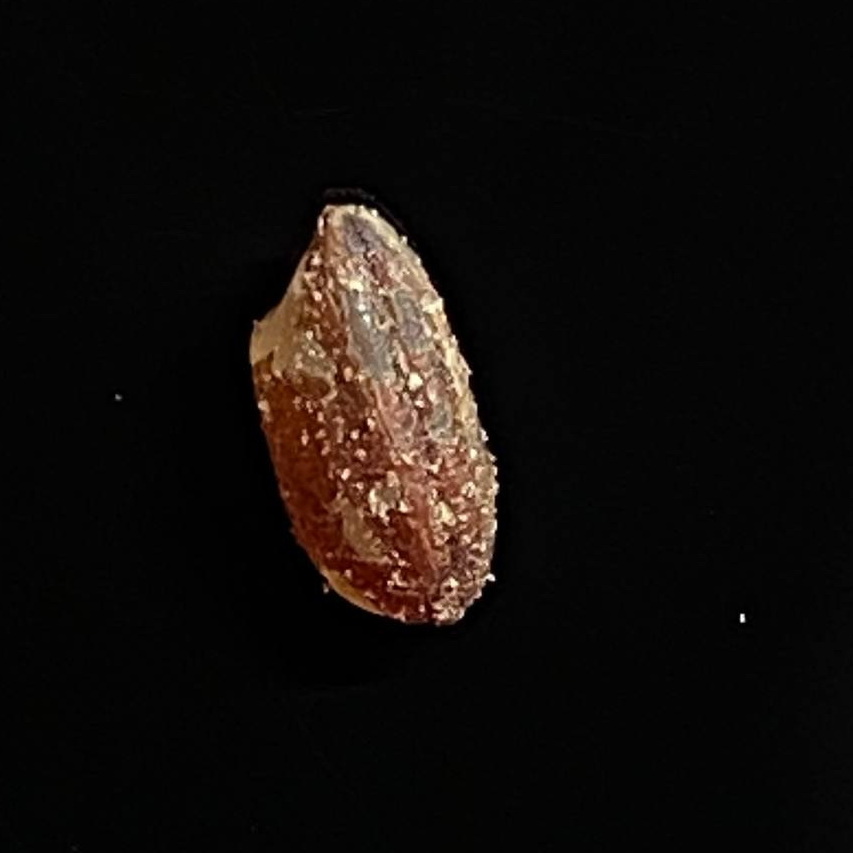
Rice variety: Lal_Aush